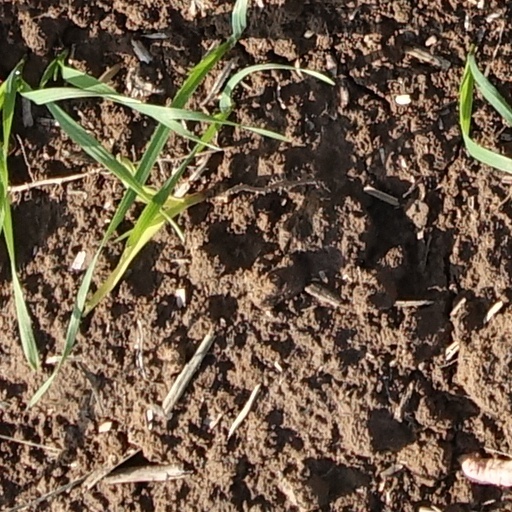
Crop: wheat